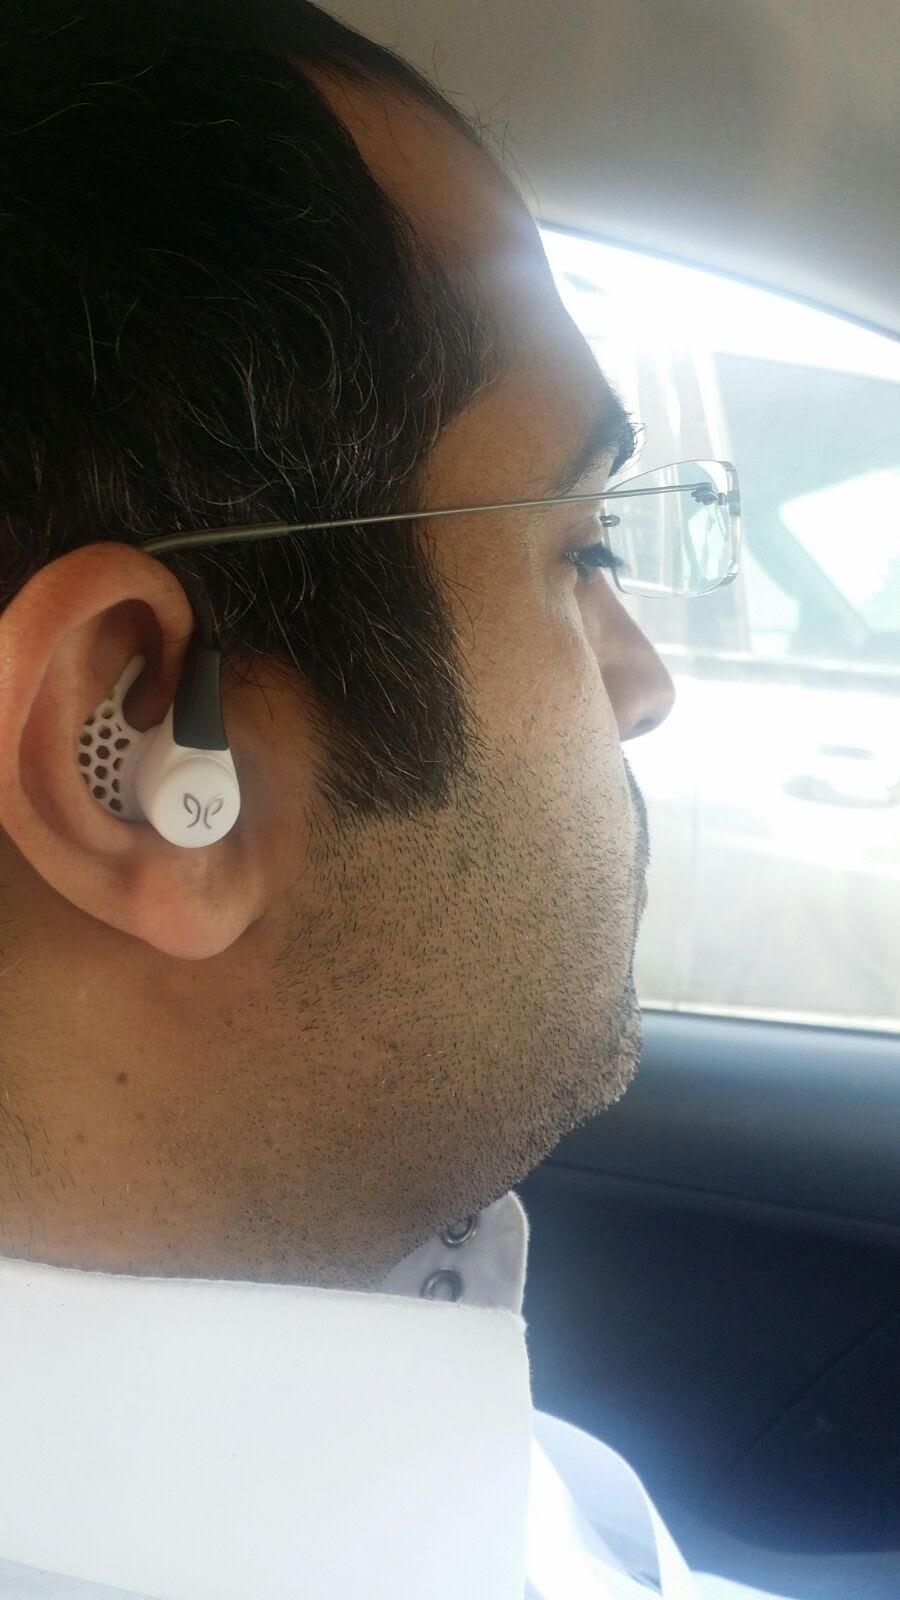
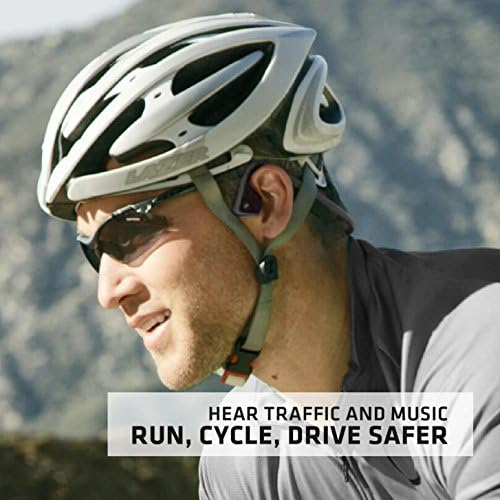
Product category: headphones
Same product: no